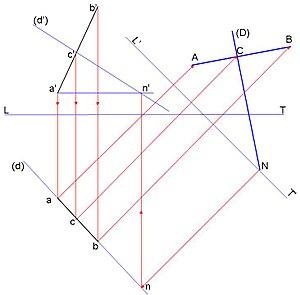
Construction graphique de la perpendiculaire à un segment de droite quelconque.
Le traçage est une discipline des métiers de la chaudronnerie qui consiste, entre autres, à déterminer le développement d'une surface développable. Le traçage inclut aussi des méthodes graphiques utilisables pour approximer, optimiser la surface de matière nécessaire au formage de surfaces non développables telles que l'étrave d'un bateau, les fonds hémisphériques, elliptiques ou ovales, les éléments de sphère, les coupes, les vases, les ailes d'avion, les éléments de tôlerie des voitures et autres formes conoïdales en général...